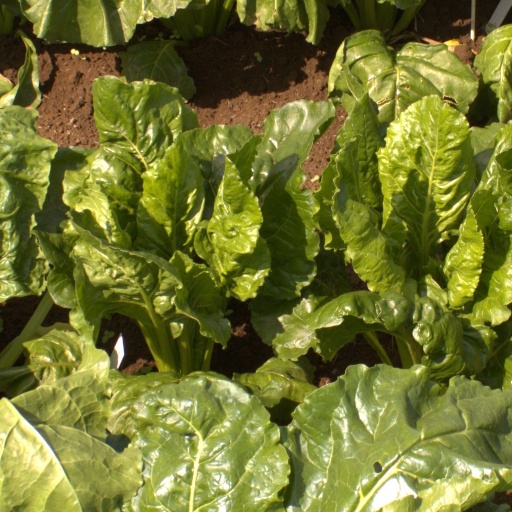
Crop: sugar beet